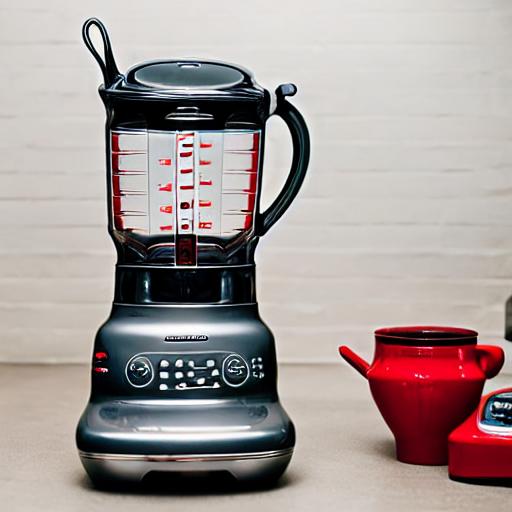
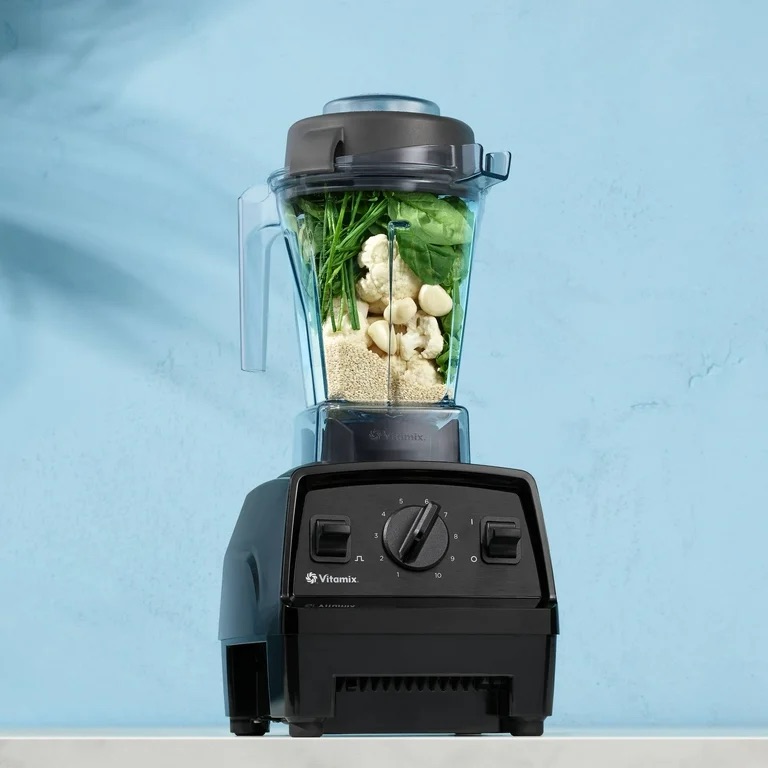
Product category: items_blender
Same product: no